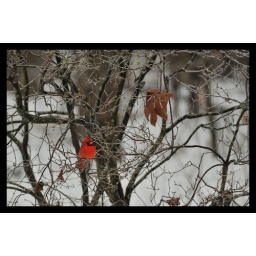
This red cardinal in the bare honeysuckle bush made for a nice wintery scene.